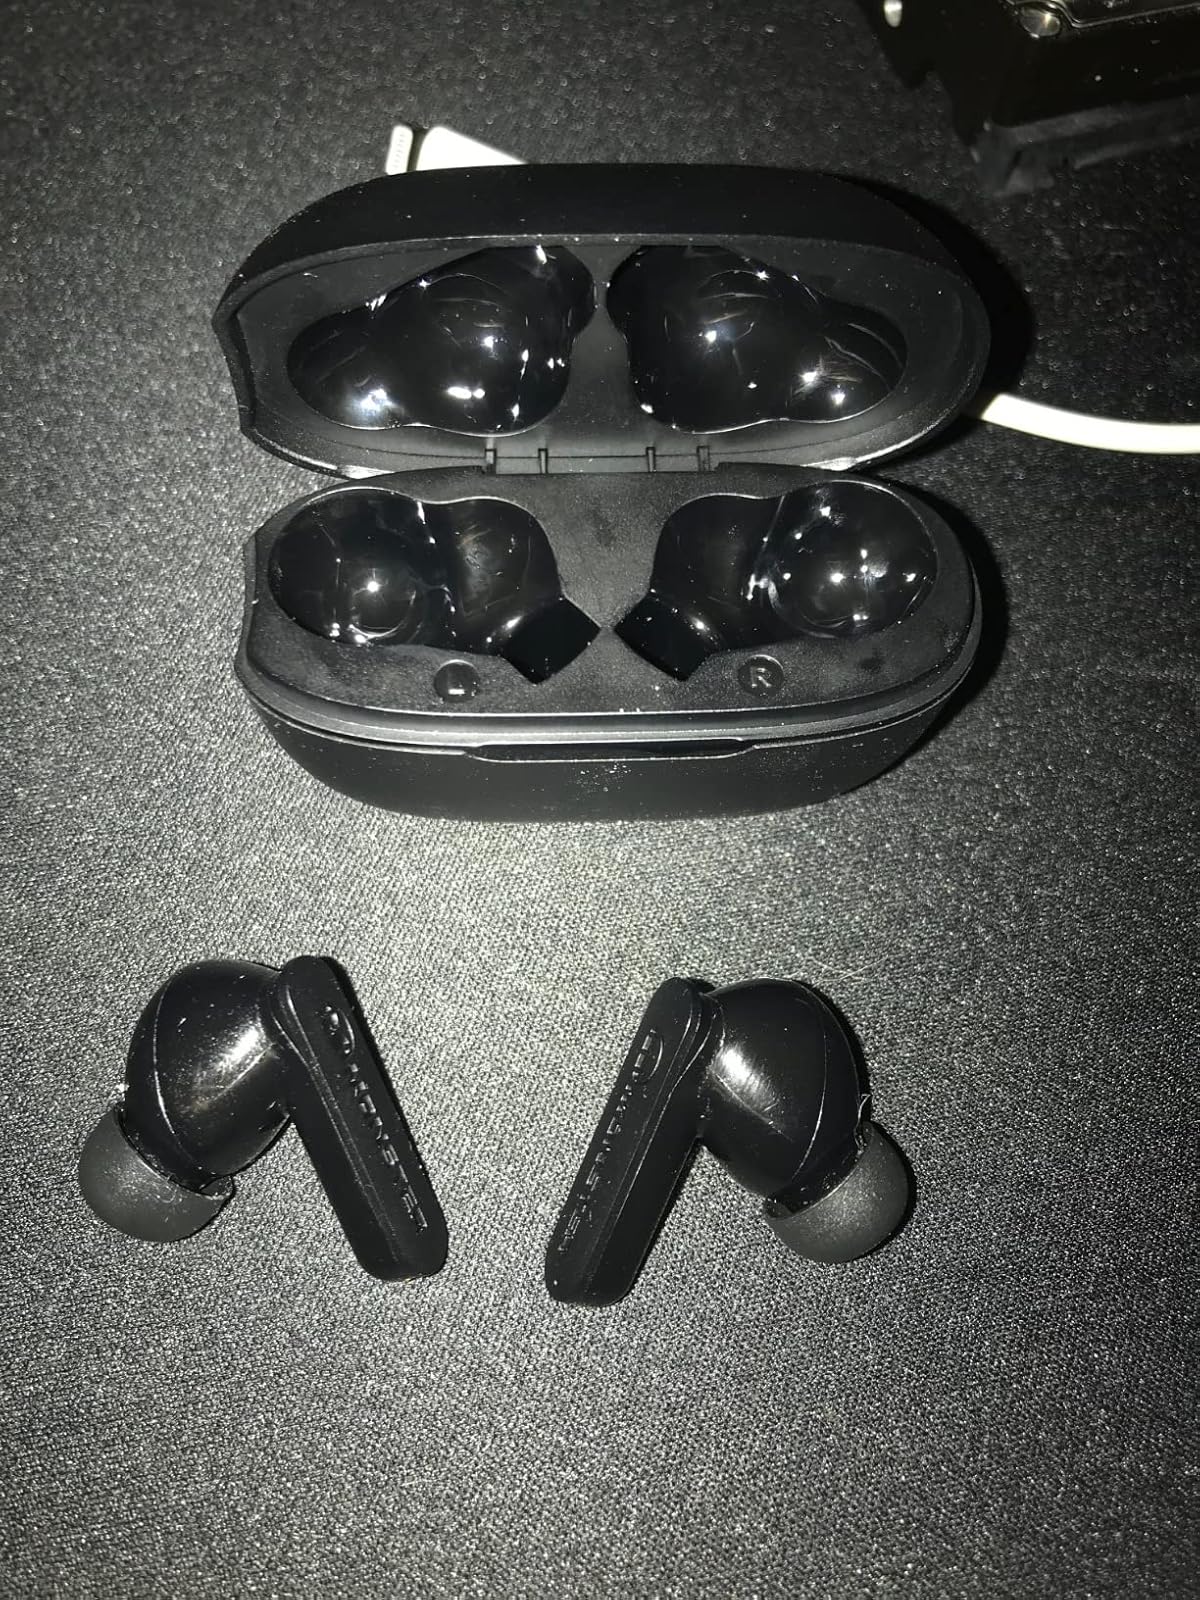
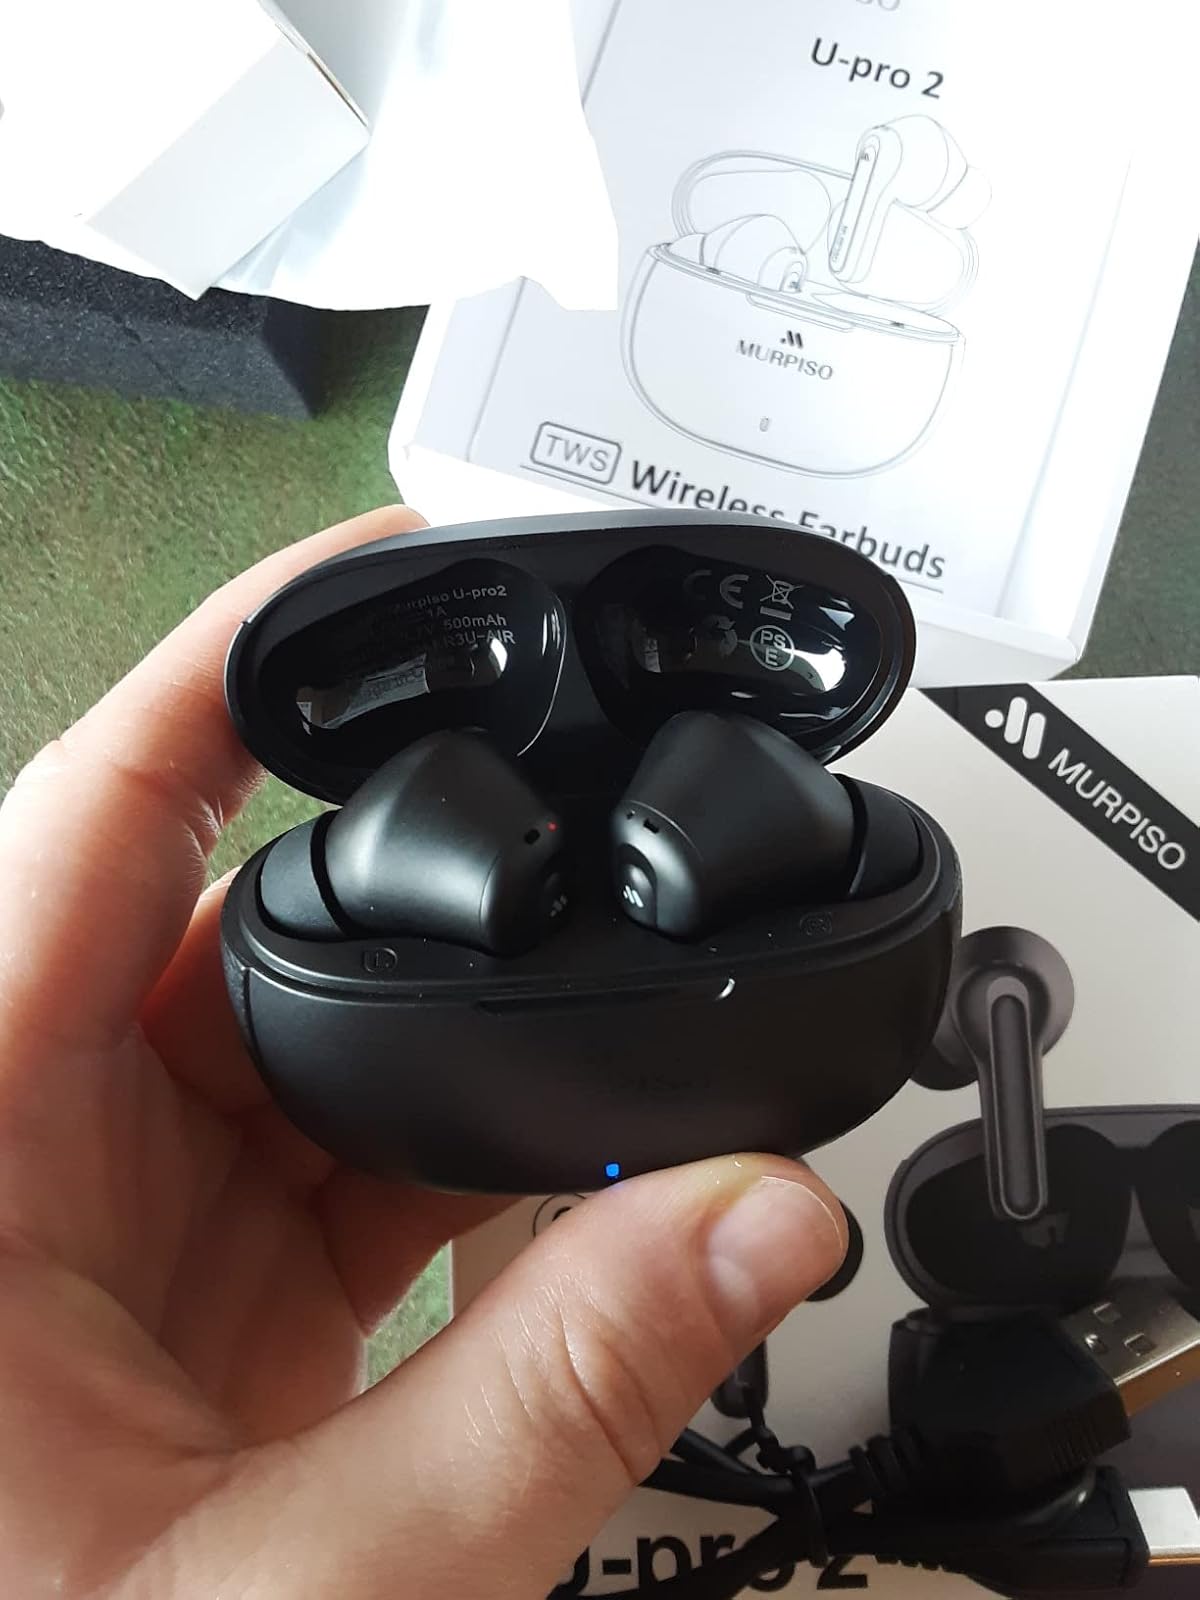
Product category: earbuds
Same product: no